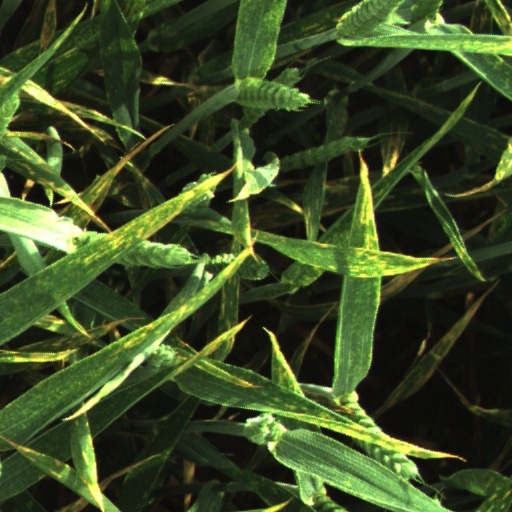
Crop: wheat